Tom Grivosti

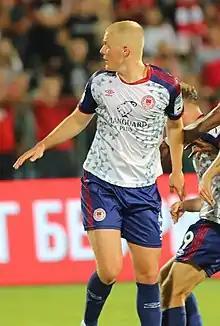
Grivosti in action for St Patrick's Athletic in 2022

Tom Grivosti (born 15 June 1999) is an English professional footballer who plays as a defender for League of Ireland Premier Division club St Patrick's Athletic. He has previously played for Ross County, Elgin City (on loan) and also Bolton Wanderers at youth level, from whom he spent time on loan at Skelmersdale United.